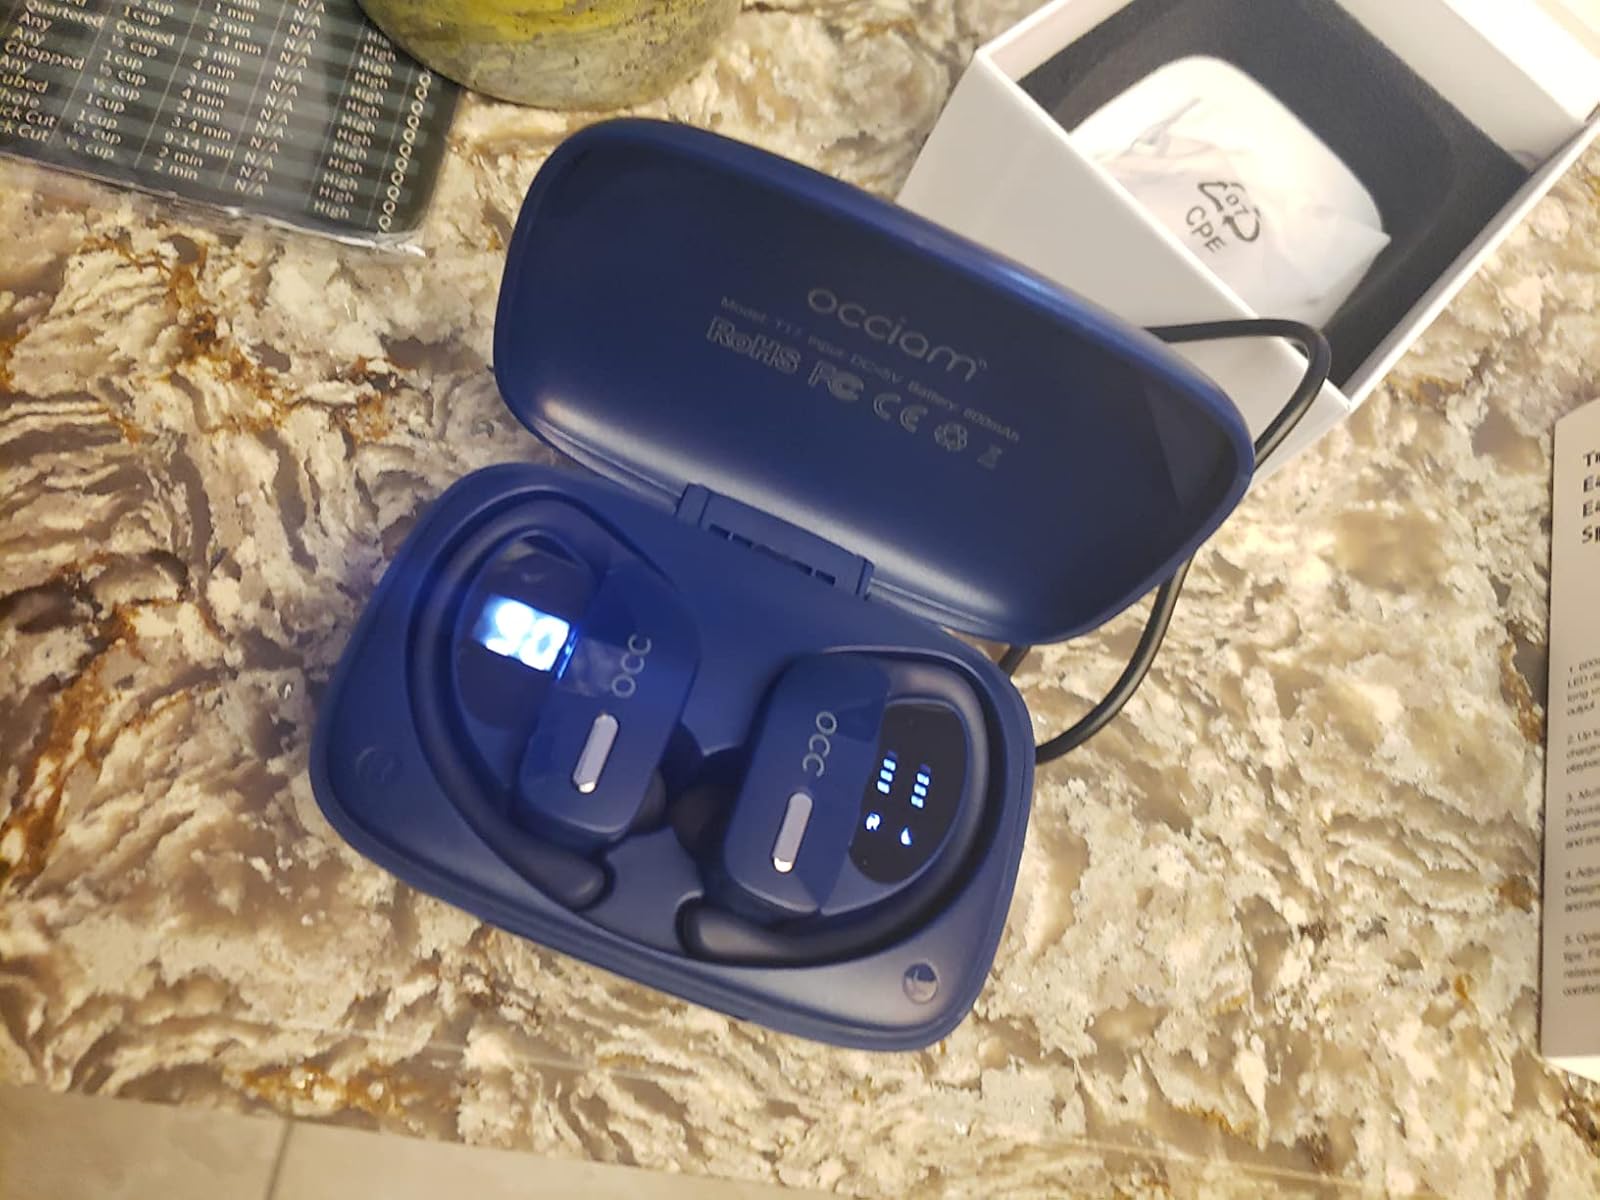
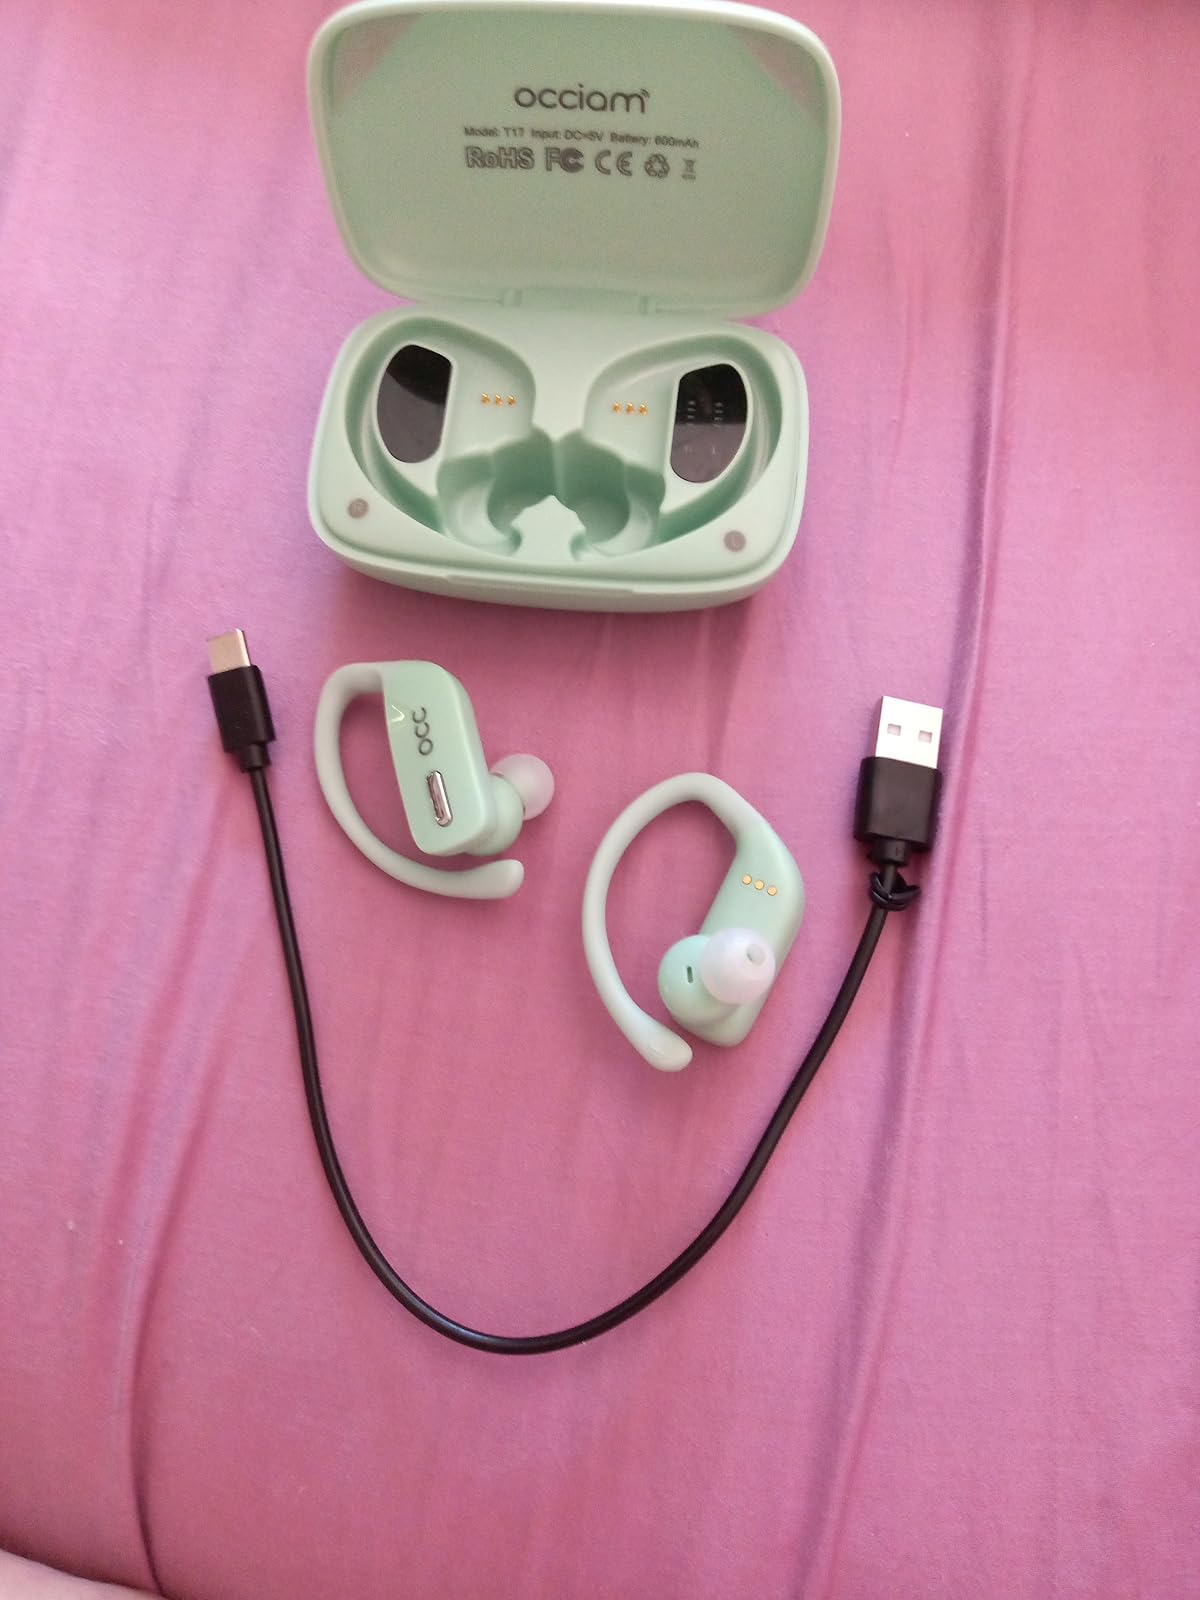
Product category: earbuds
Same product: no